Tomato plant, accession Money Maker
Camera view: horizontal (90 deg, fisheye); turntable rotation: 270 degrees
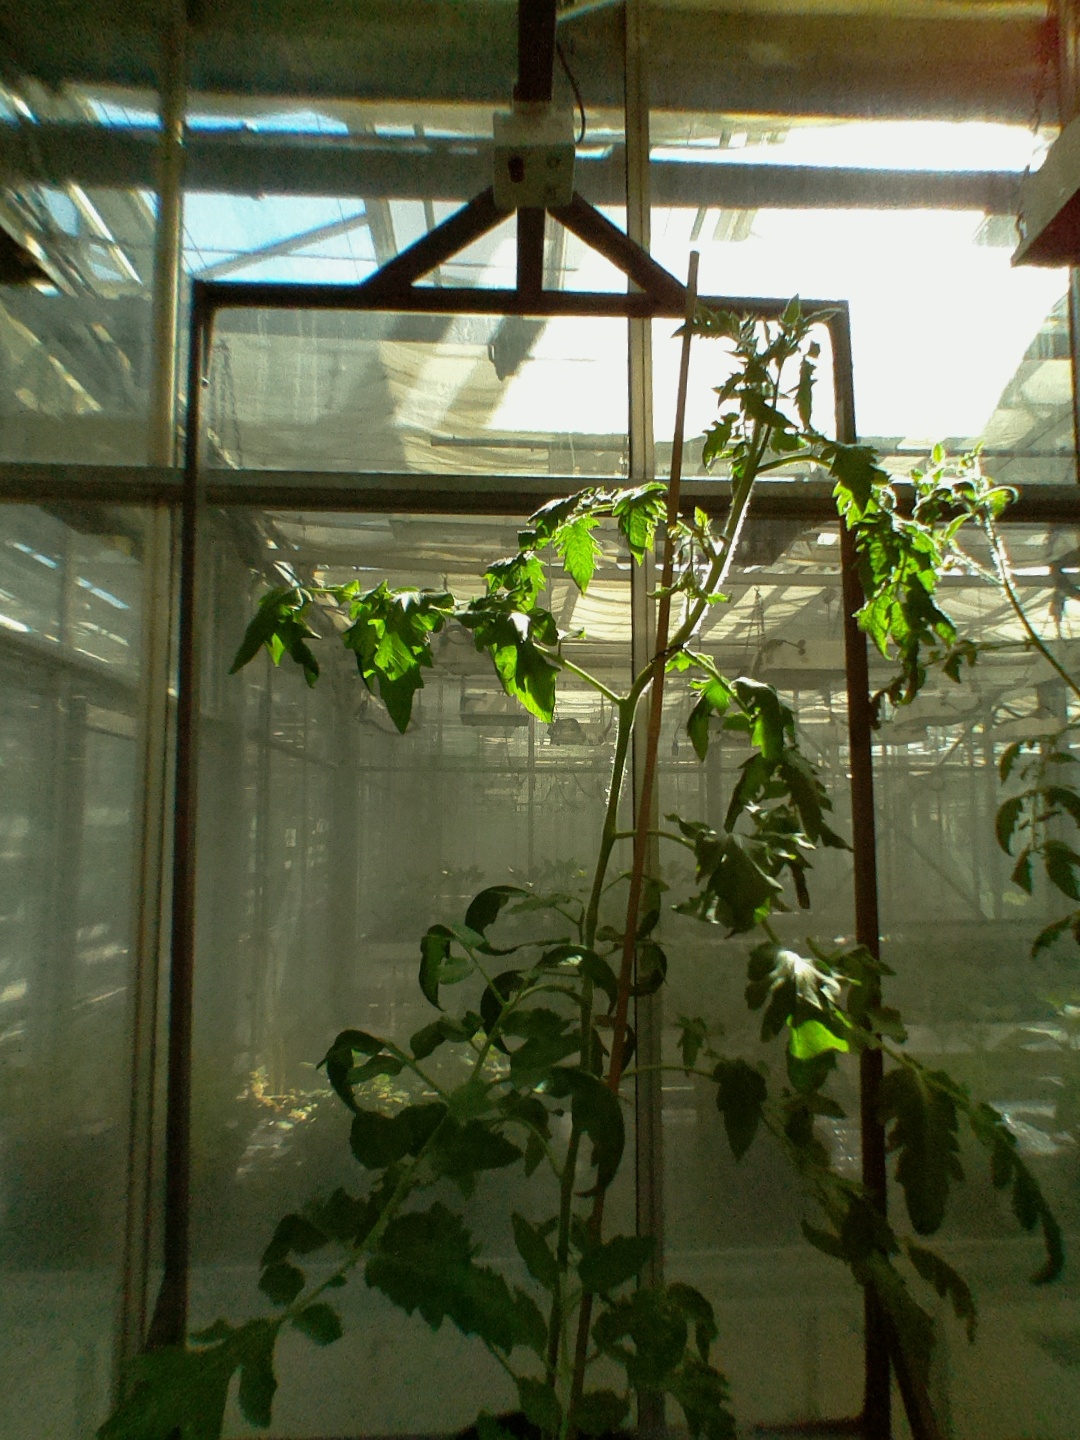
BBCH growth stage 62: 20%-30% of flowers open